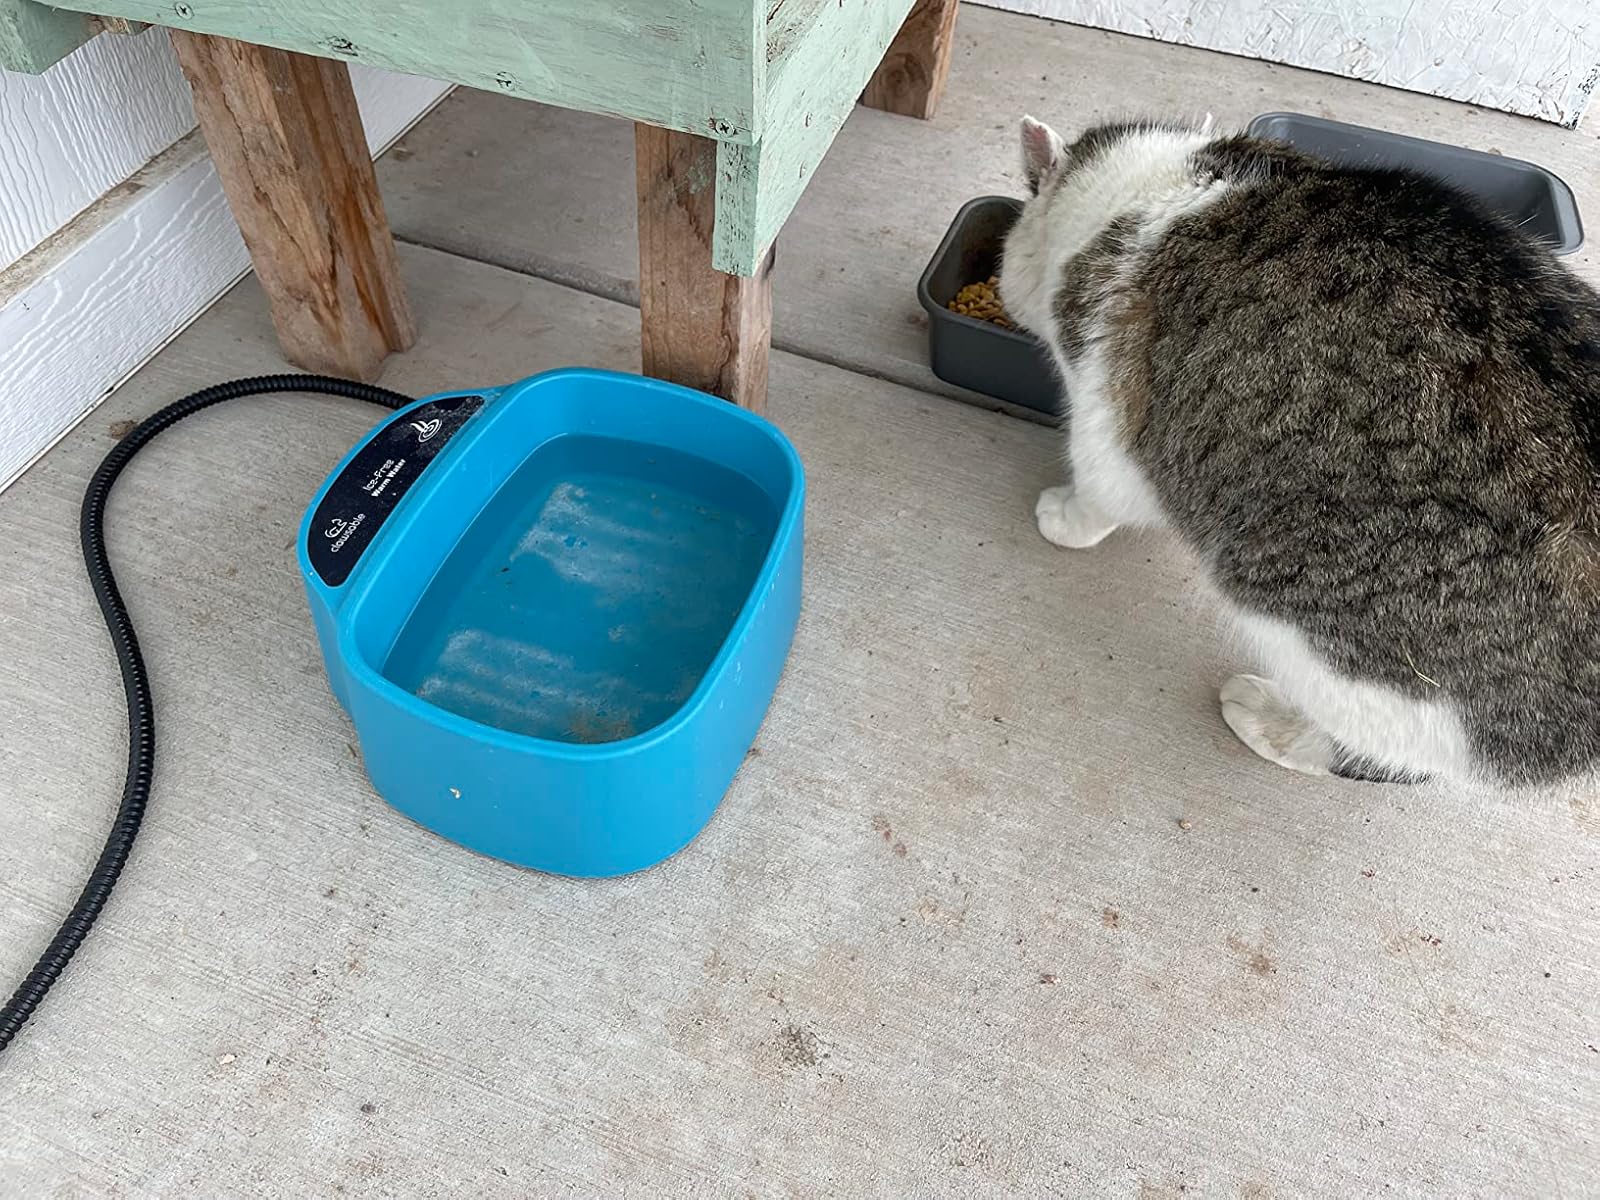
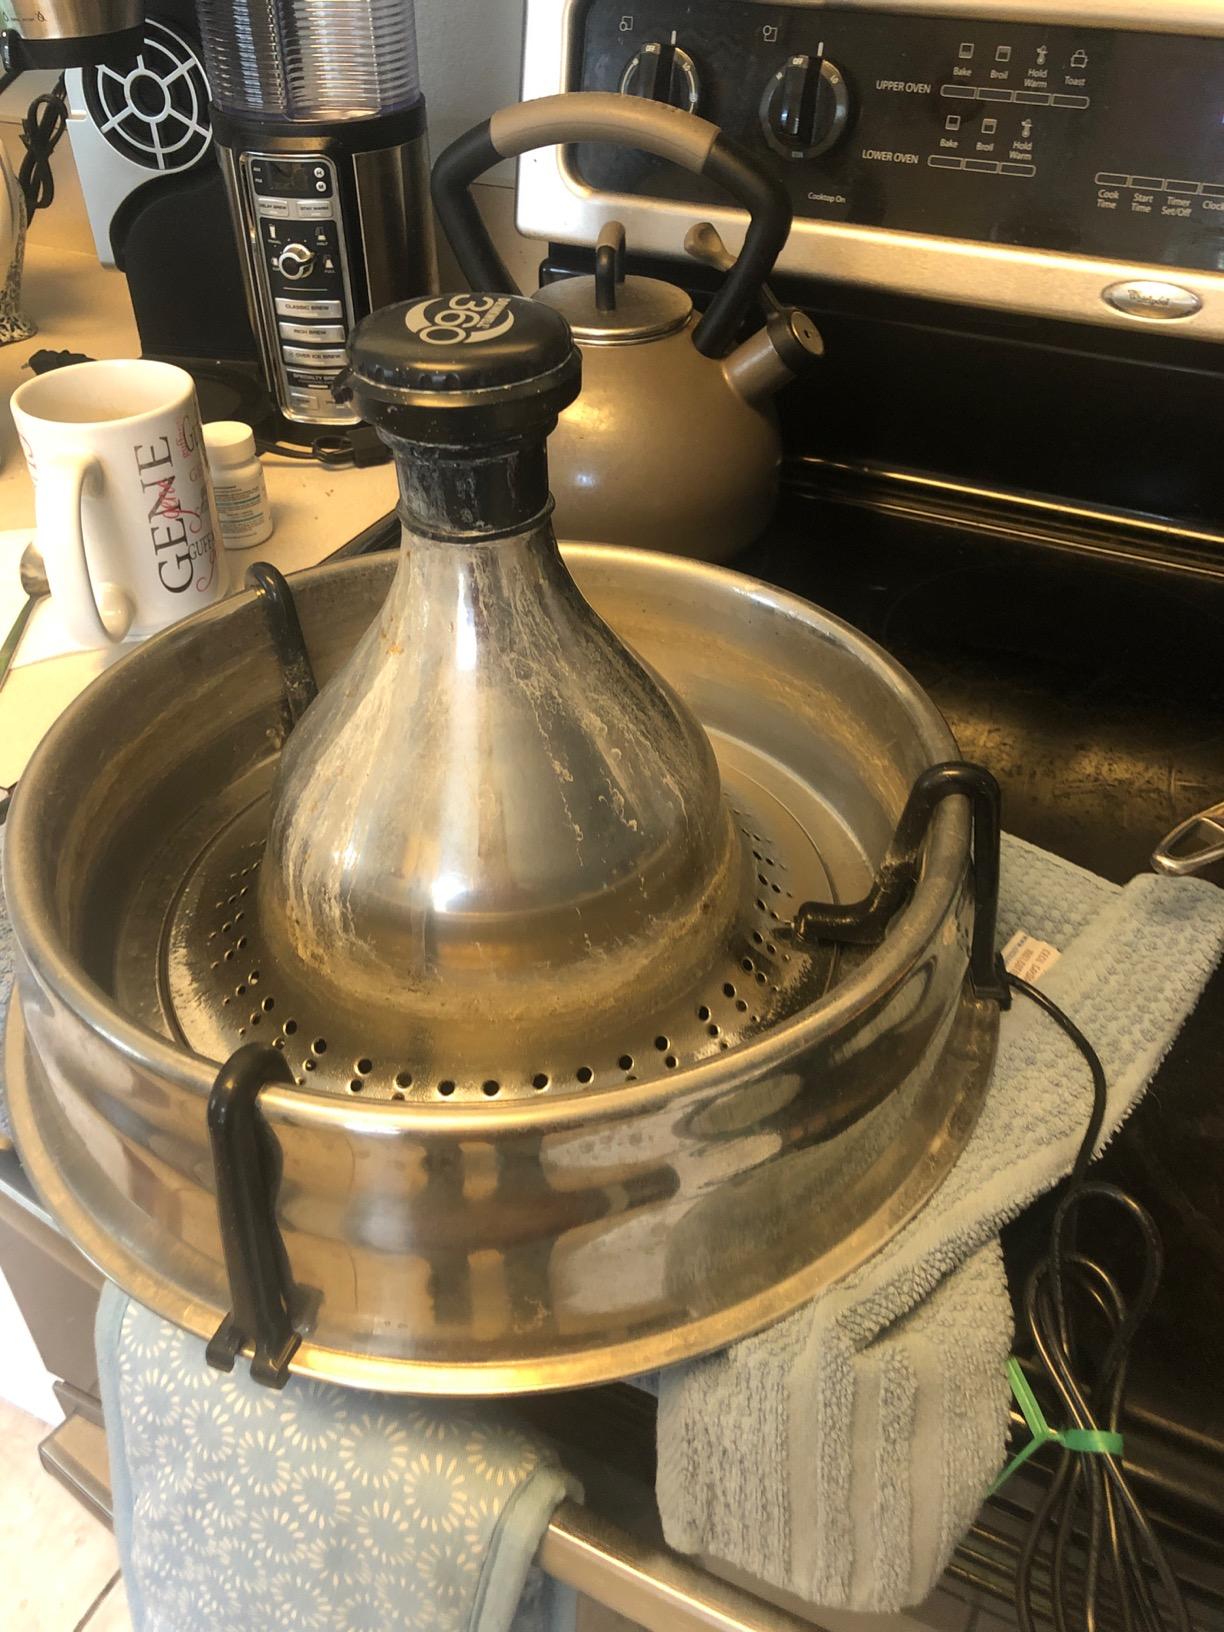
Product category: items_bowl
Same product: no